Alexander Newley

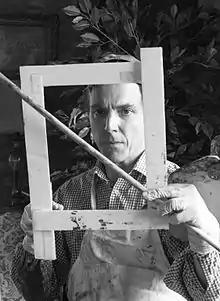
Newley in 2016

Alexander Newley (born 8 September 1965), also known as Sacha Newley, is a British contemporary artist, portraitist, writer and teacher known for his portrait paintings, including Gore Vidal and Billy Wilder.